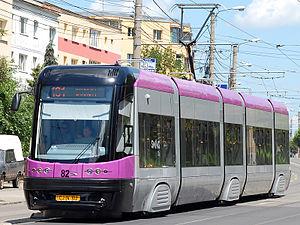
Le tramway de Cluj-Napoca est le réseau de tramway desservant la ville transylvaine de Cluj-Napoca. Inauguré d'abord en 1893 puis en 1987, il comporte de nos jours un trajet desservi par trois lignes. Le réseau est exploité par la RATUC, la Société de transport urbain de voyageurs.
Compagnie de transport public de Cluj-Napoca, connue jusqu'en 2013 comme Régie autonome des transports urbain de voyageurs, est l'exploitant du réseau de transports en commun de Cluj-Napoca en Transylvanie. Le réseau est composé de lignes de tramway, trolleybus et autobus. Sur les 662 kilomètres de rues, 342 sont empruntées par des transports en commun.